Gallia Belgica

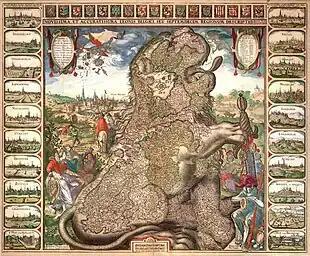
Representation of the Low Countries as Leo Belgicus by Claes Janszoon Visscher, 1611

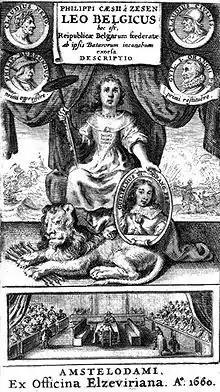
'Belgica Foederata' was the Latin name of the Dutch Republic.

The name "Belgica" continued to be used in the Low Countries as the Latin language name of the entire territory until the modern period. In the 1500s, the Seventeen Provinces were then divided into the independent Belgica Foederata or the "federal" Dutch Republic and the Belgica Regia or the "royal" Southern Netherlands under the Habsburgian crown. "Belgica Foederata" continued to be used from 1581 up to the French Revolution. Even after that, the United Kingdom of the Netherlands, created in 1815 was still known as "Royaume des Belgiques", and it was only with the 1831 separatist revolution in the south of the country and subsequent creation of modern Belgium and Dutch recognition of the new nation in the Treaty of London (1839) that the name became reserved for Belgium to the exclusion of the Netherlands.